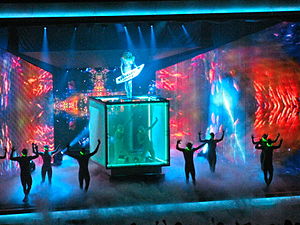
The Monster Ball Tour
Nummeret Just Dance indgik i Lady Gagas turné, The Monster Ball Tour
The Monster Ball Tour var den amerikanske musiker, Lady Gagas anden globale turné. Turnéen blev gennemført for at promovere Gagas andet album The Fame Monster, men havde også sange fra debutalbummet, The Fame på sætlisten. Turnéen varede fra 2009 til 2011, og koncerterne blev spillet i arenaer og på stadions. Gaga omtalte selv showet som den første "pop electro opera" nogensinde. Turnén besøgte også København.